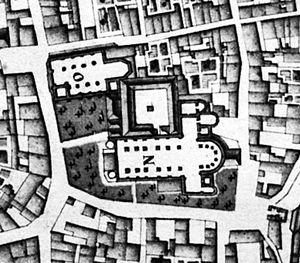
La place Notre-Dame est une place du centre-ville de Maastricht. Elle doit son nom à la basilique Notre-Dame de Maastricht dont le massif occidental domine la place.